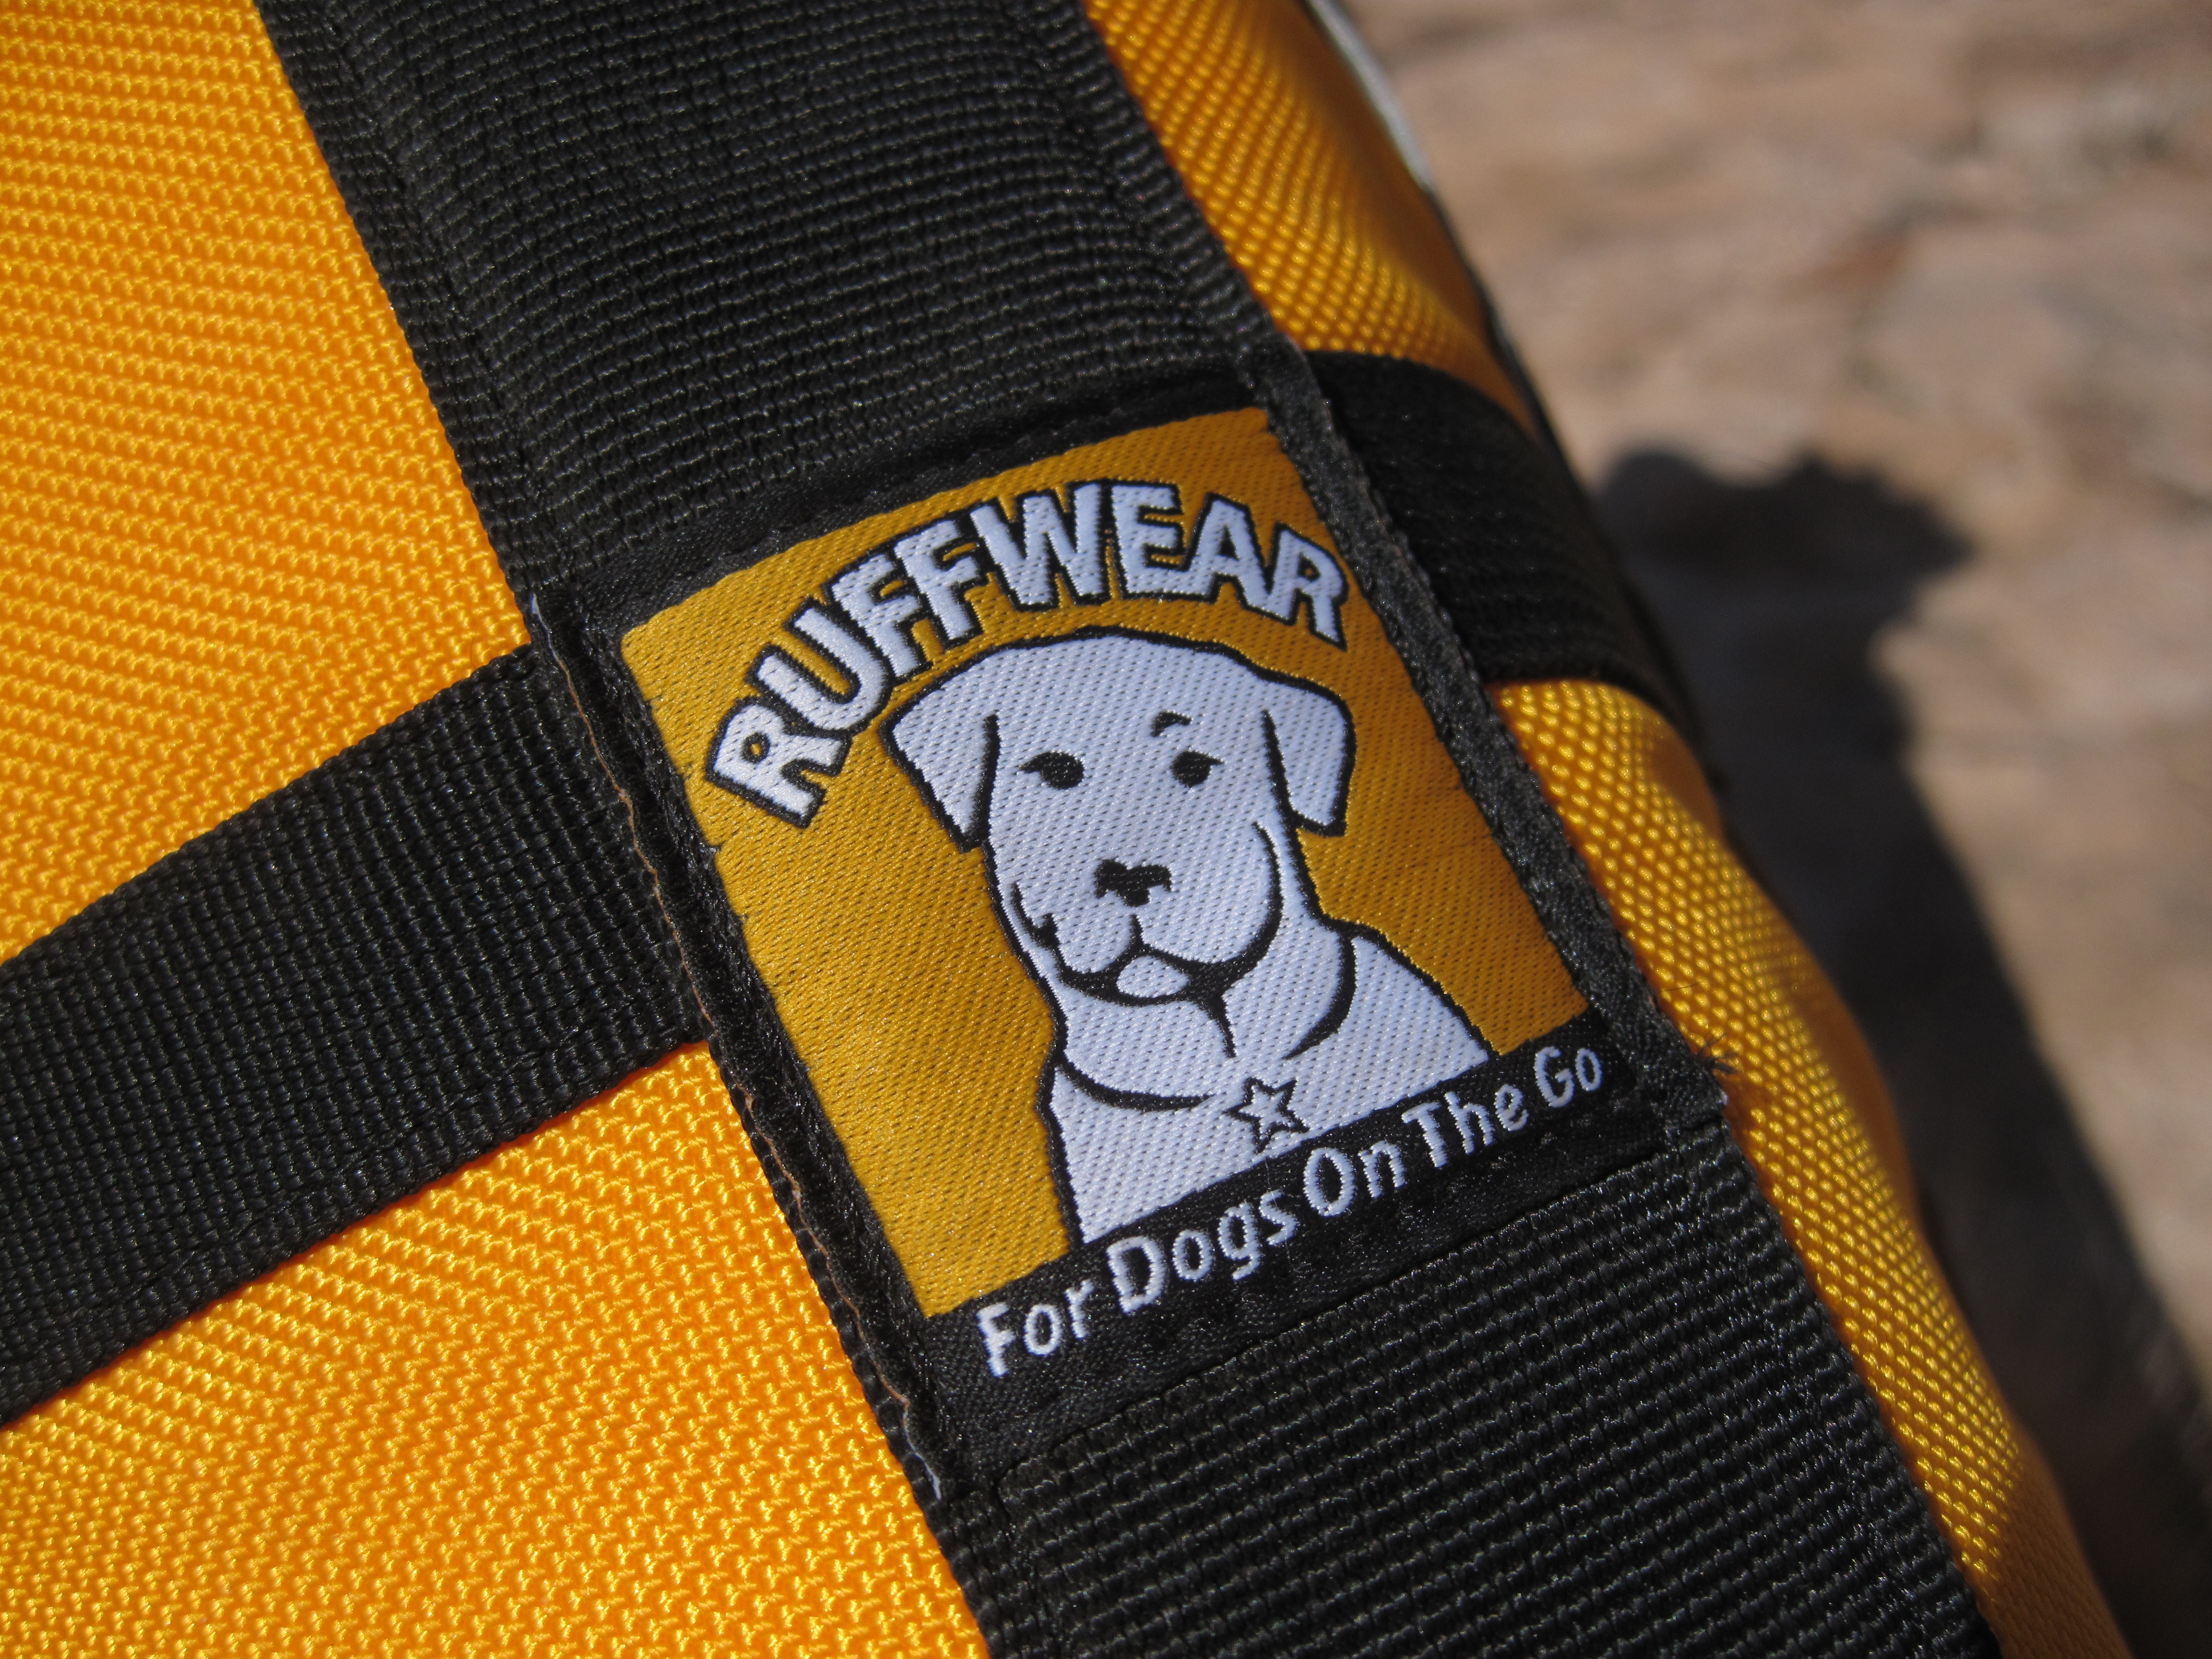
pattern, clothing, yellow, brand, design, cap